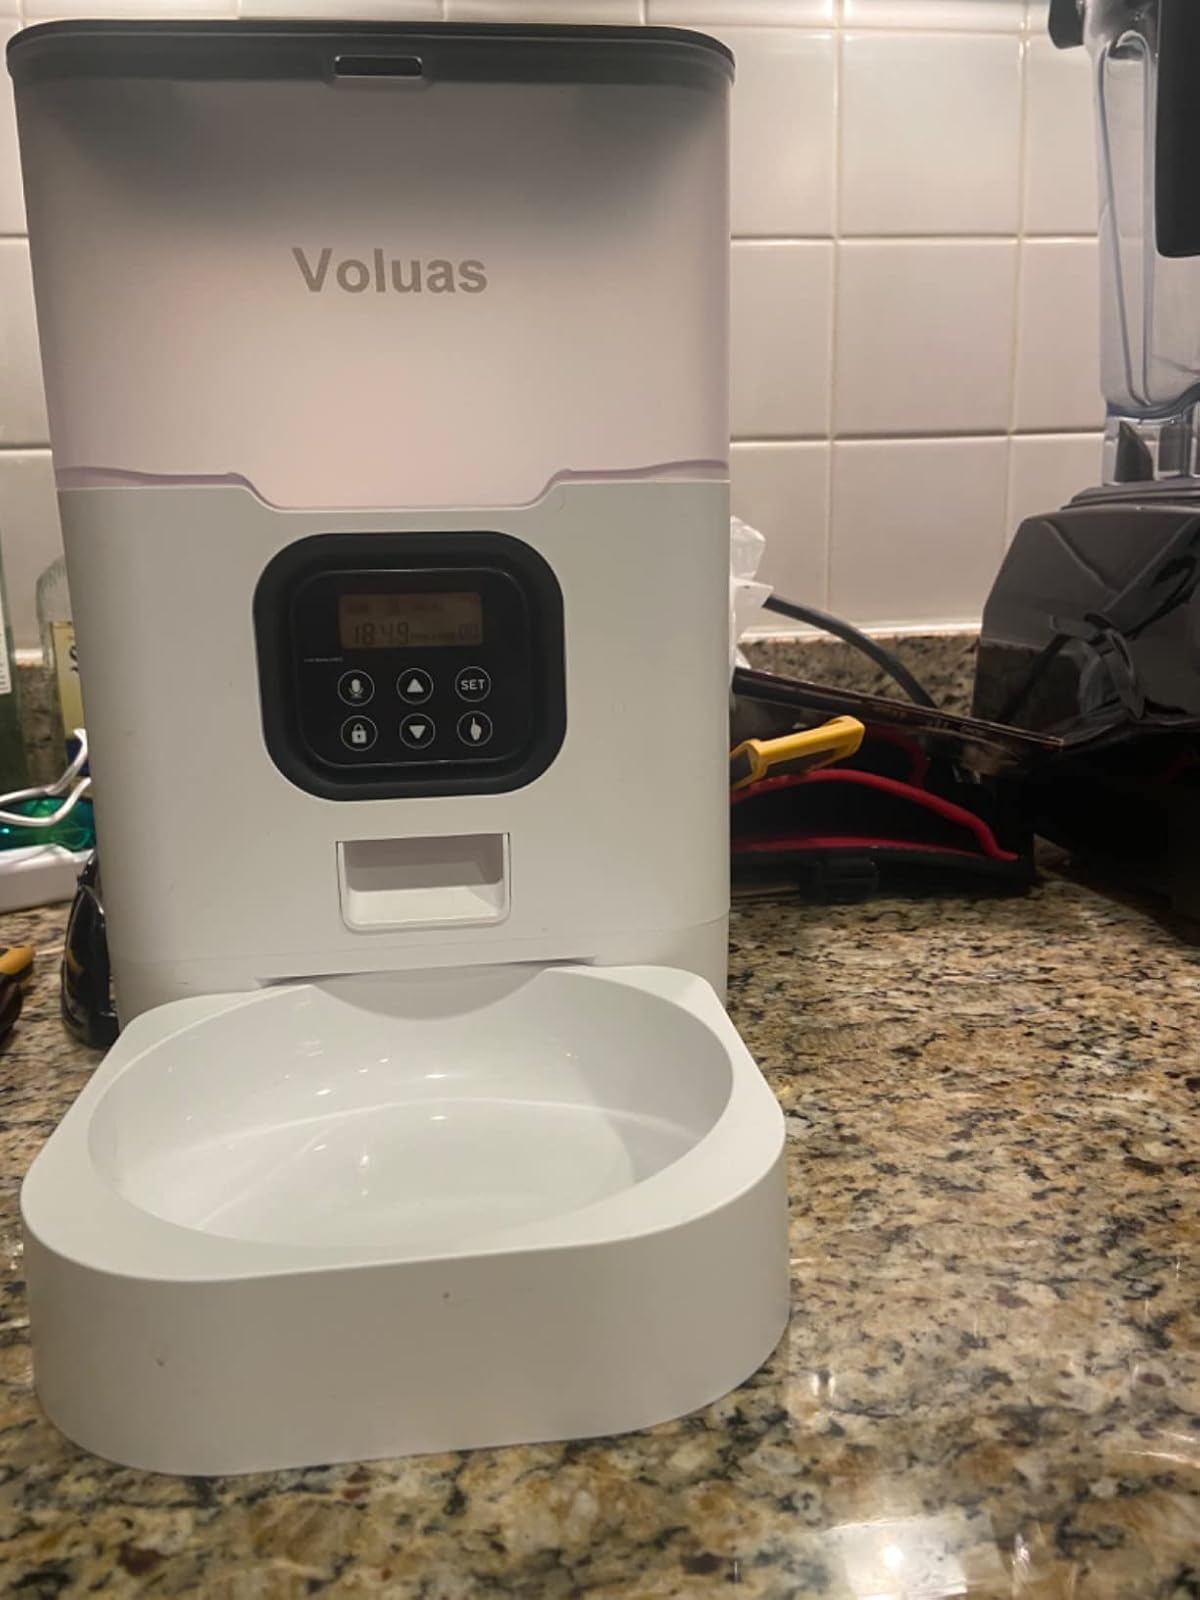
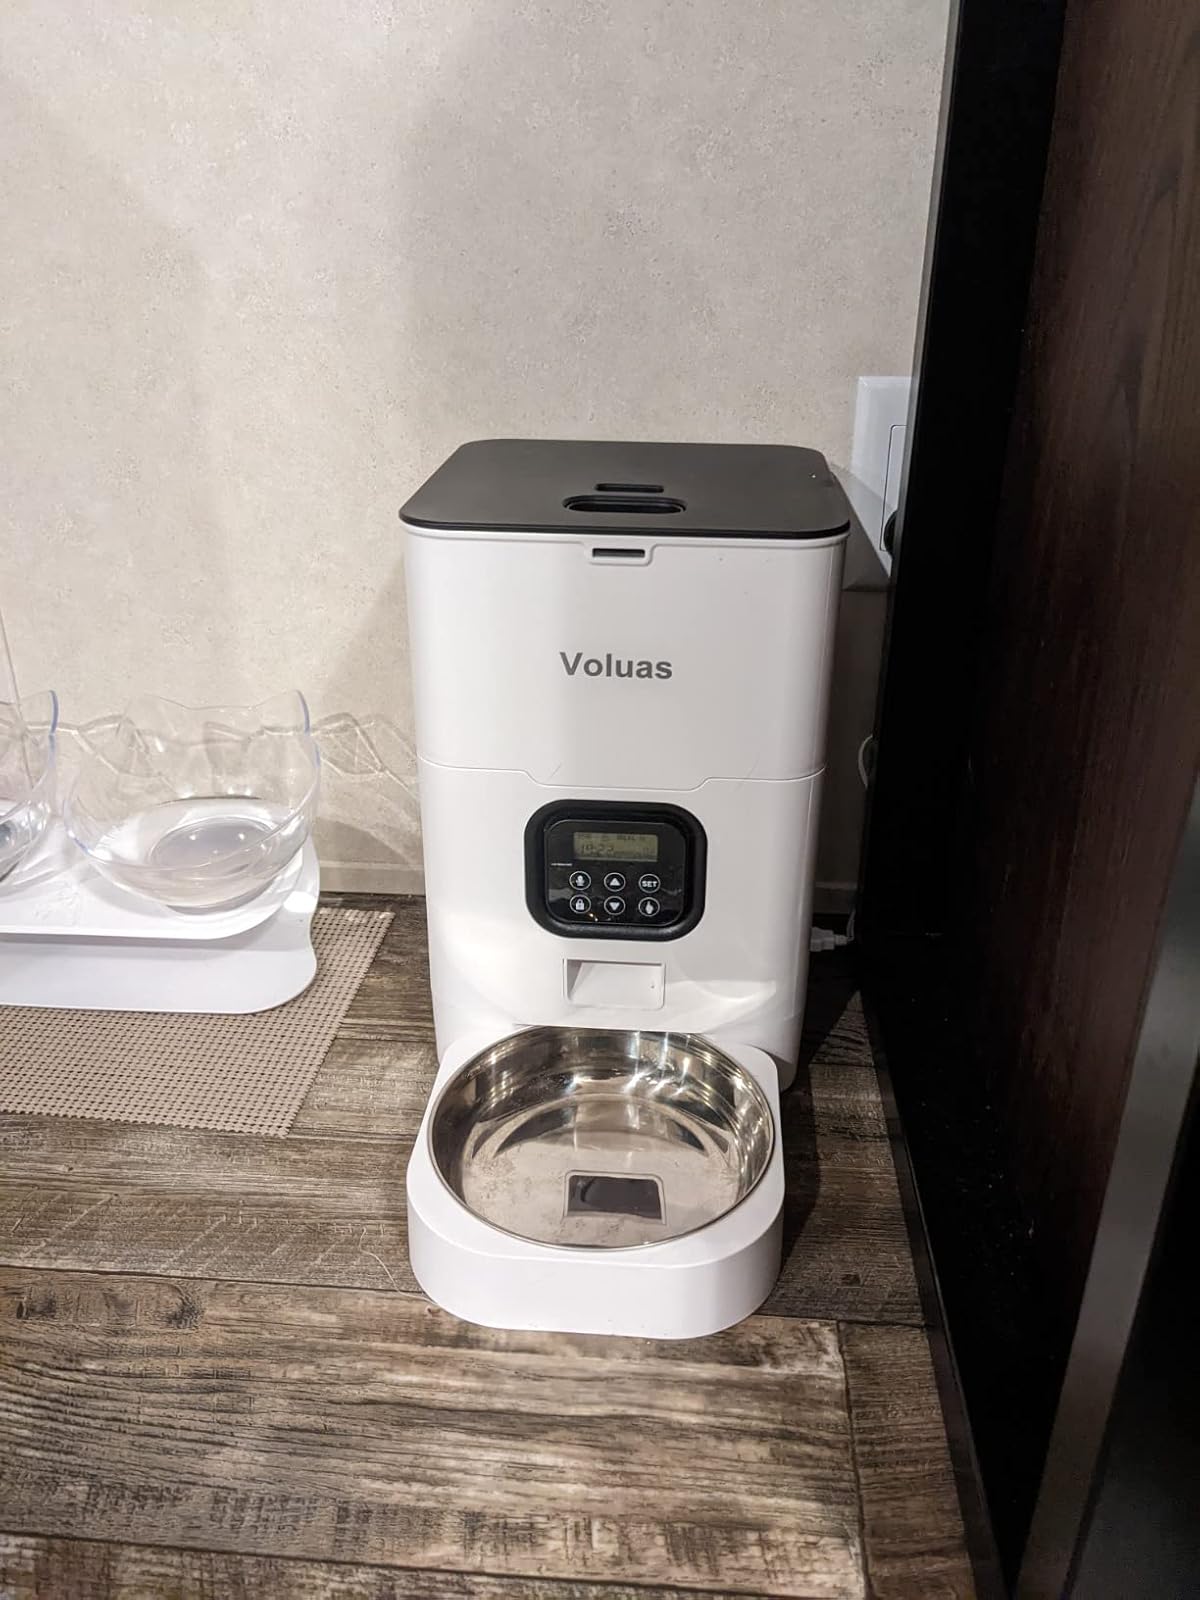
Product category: items_feeder
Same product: no